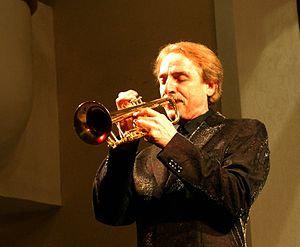
Allen Vizzutti
Allen Al Vizzutti er en amerikansk trompetist.